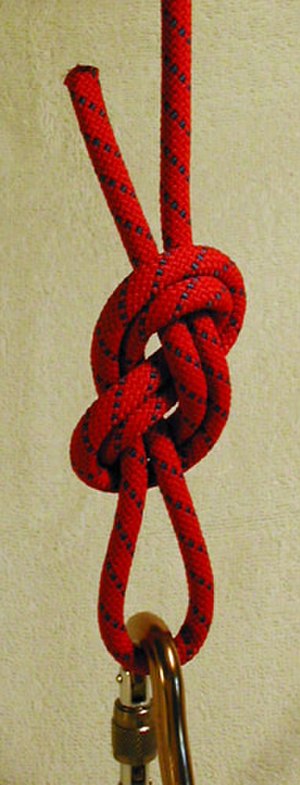
Ottetalsknob med løkke / Binding af knobet
Ottetalsknob med løkke slået ved at føre tampen gennem en genstand og tilbage gennem et ottetalsknob
Et ottetalsknob med løkke er lavet ved at danne en løkke på en bugt på et reb. Det bruges bl.a. ved sejlads, bjergbestigning og rapelling.